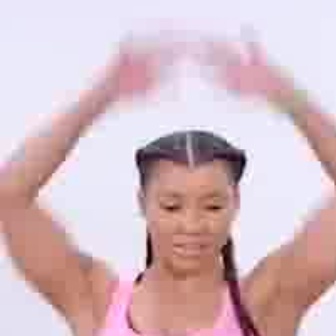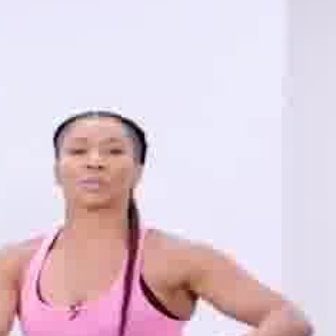
  Please identify the target specified by the bounding box [139,178,233,273] in the first image and locate it in the second image. Return the coordinates in [x_min,y_min,x_max,y_max] format.
Answer: [54,128,134,208]